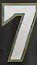
Number: 7